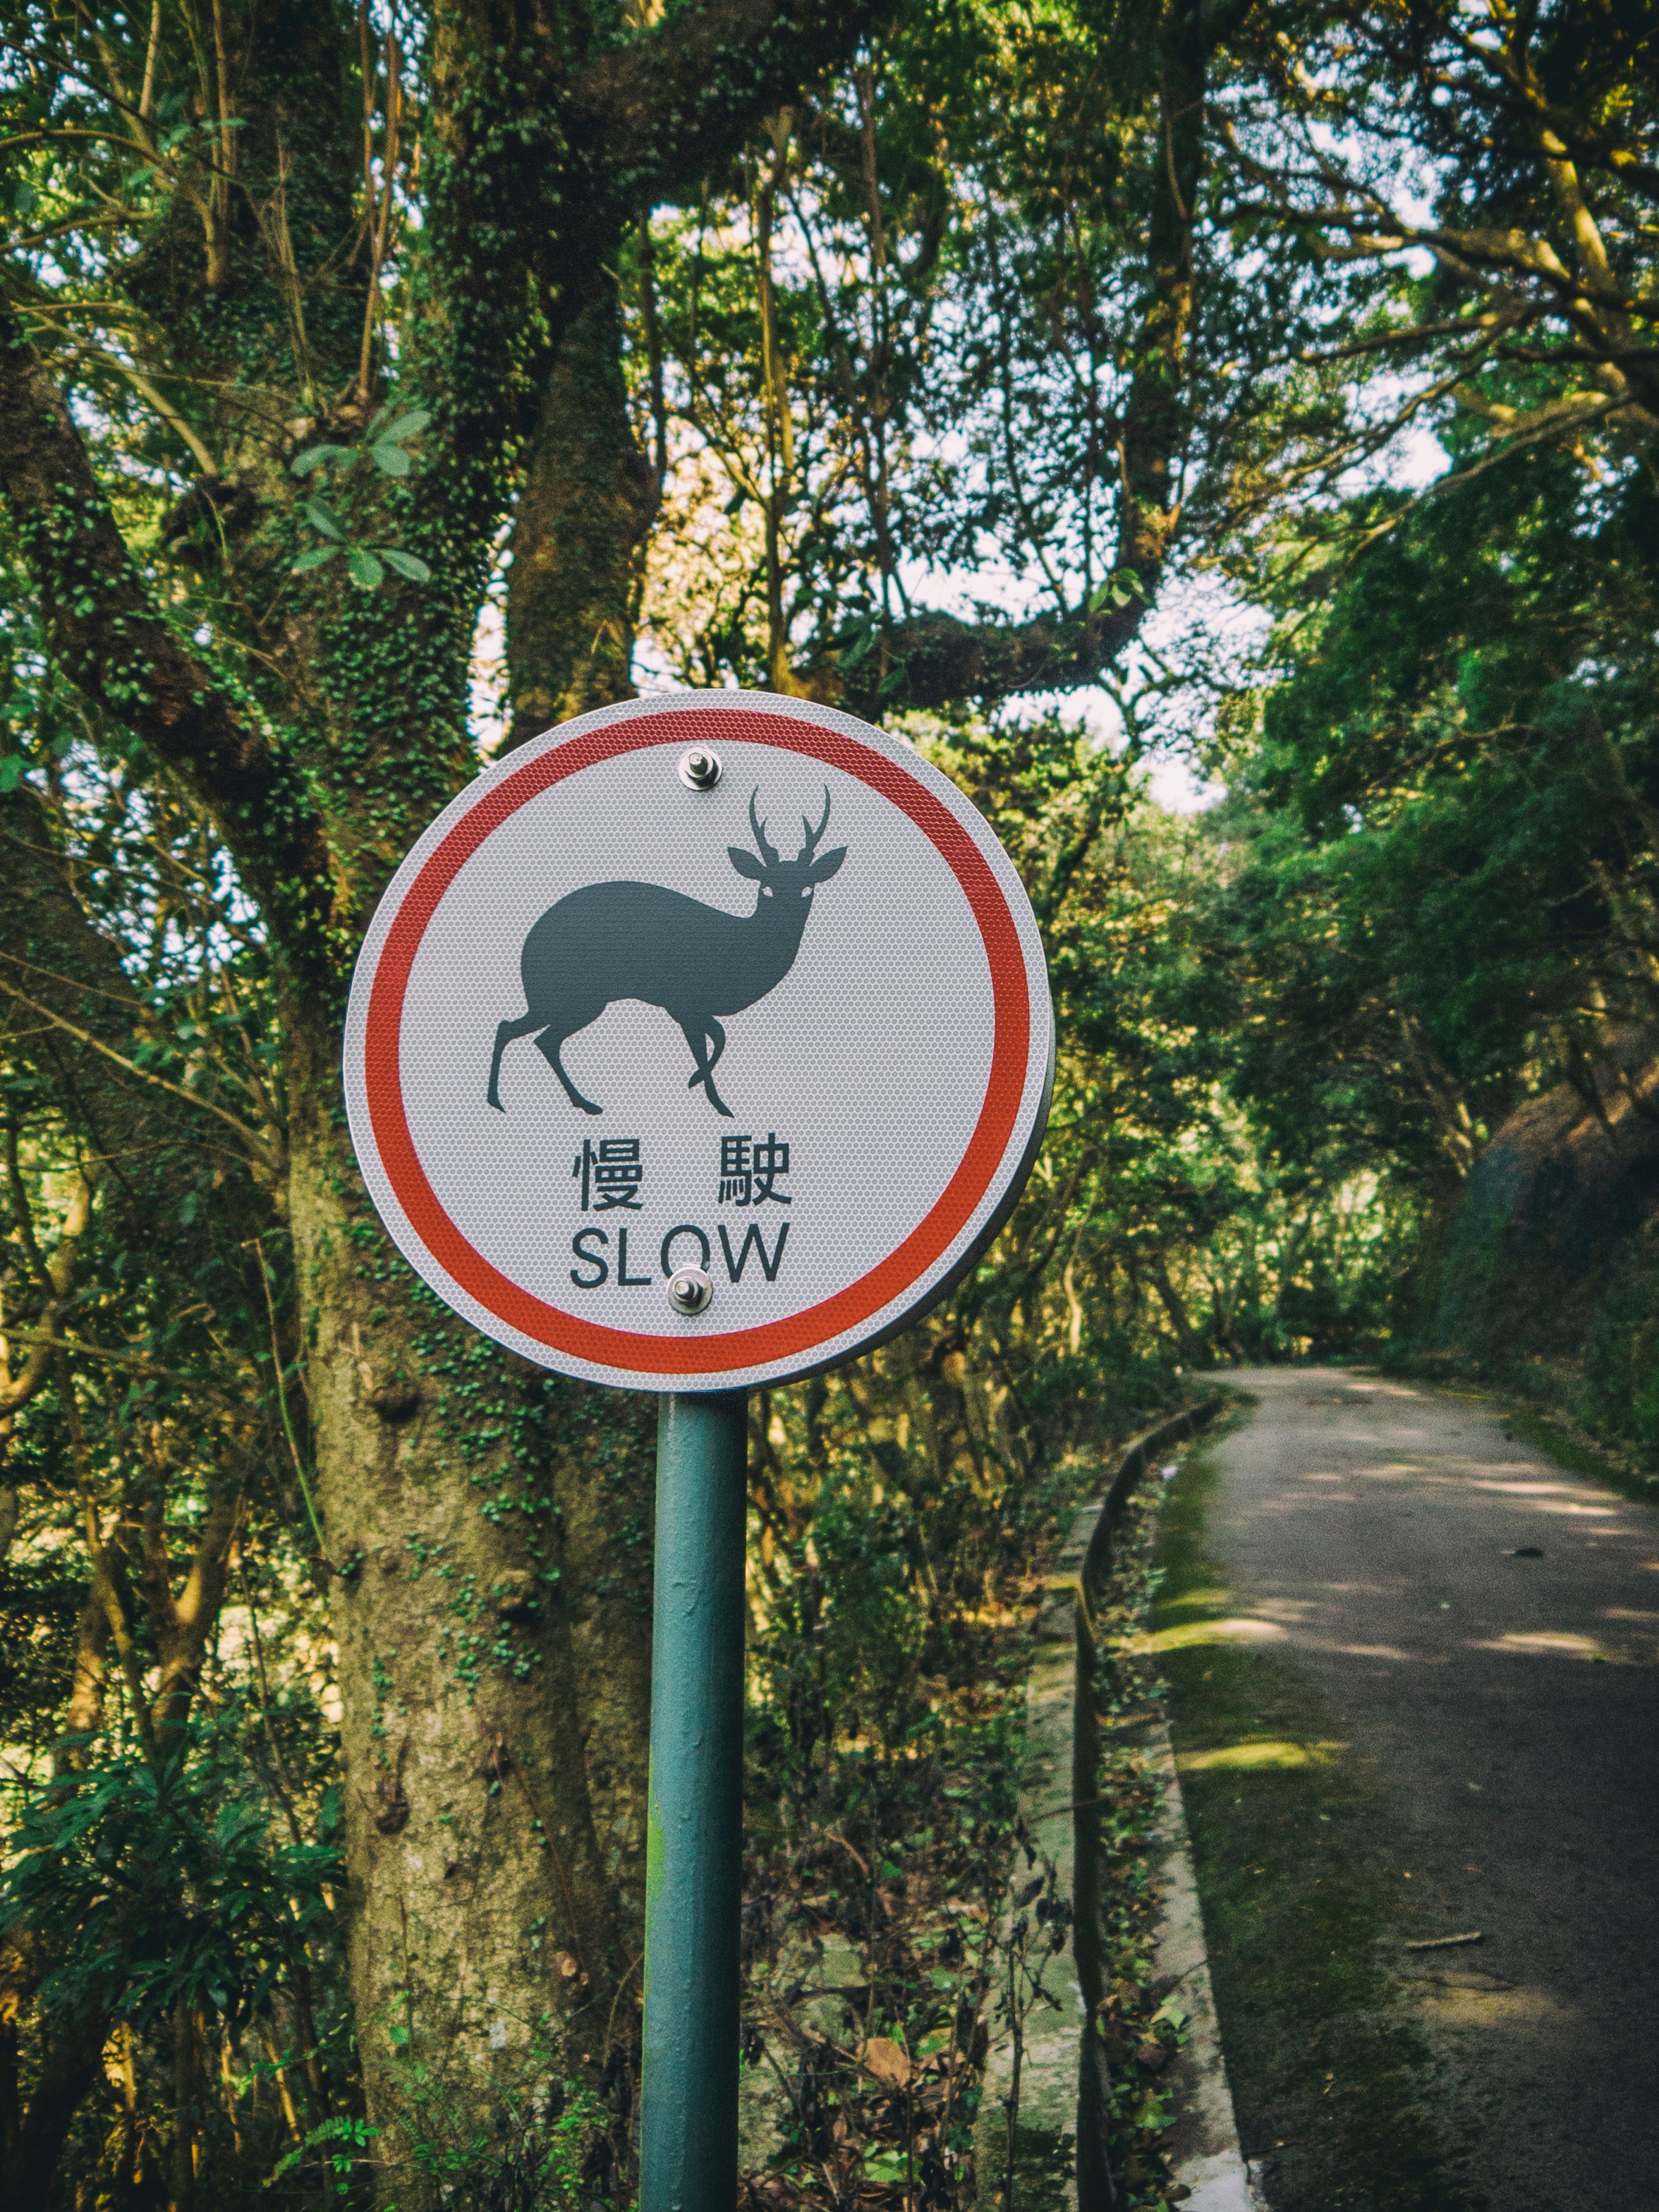
tree, forest, trail, sign, park, street sign, signage, traffic sign